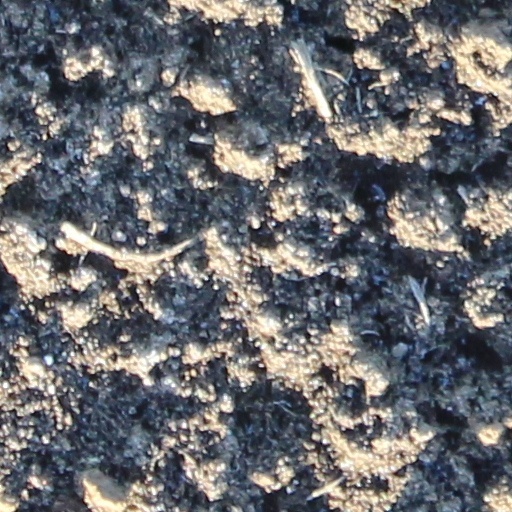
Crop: wheat